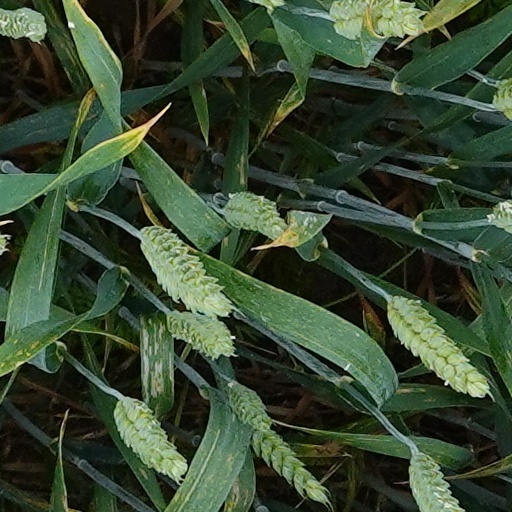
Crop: wheat